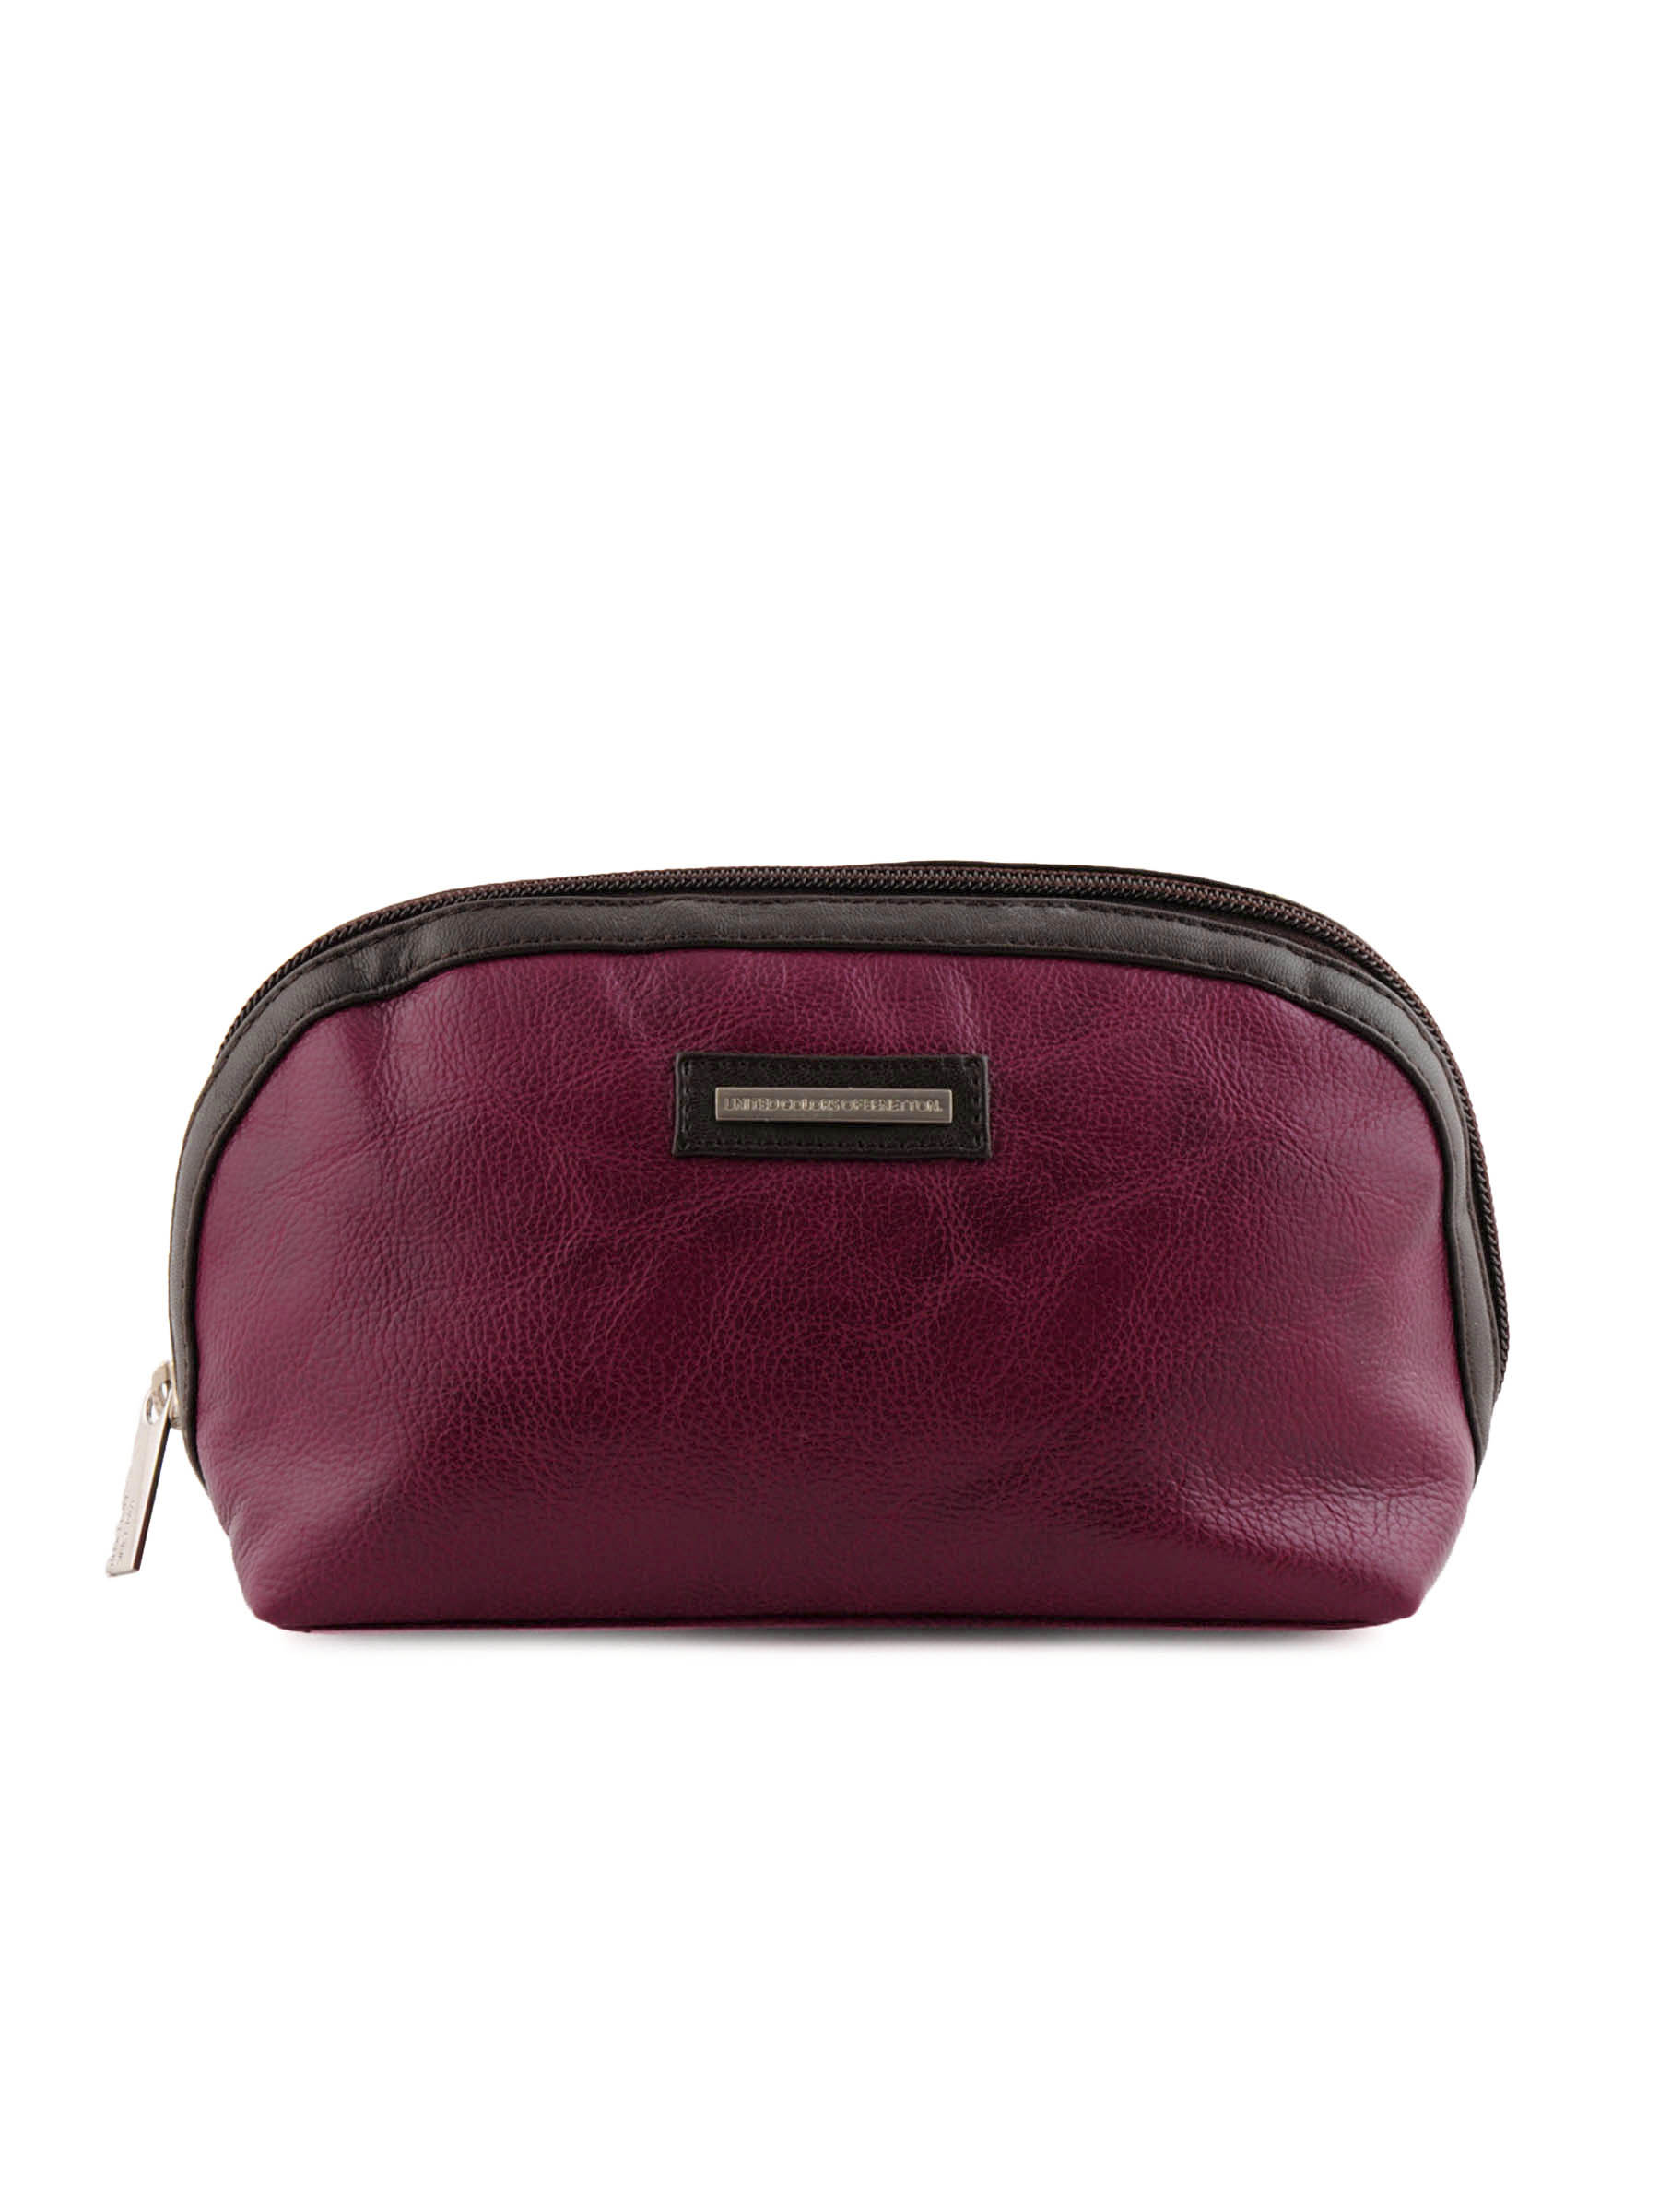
United Colors of Benetton Women Solid Purple Wallets
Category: Accessories / Wallets / Wallets
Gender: Women
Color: Purple
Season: Summer 2011
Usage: Casual